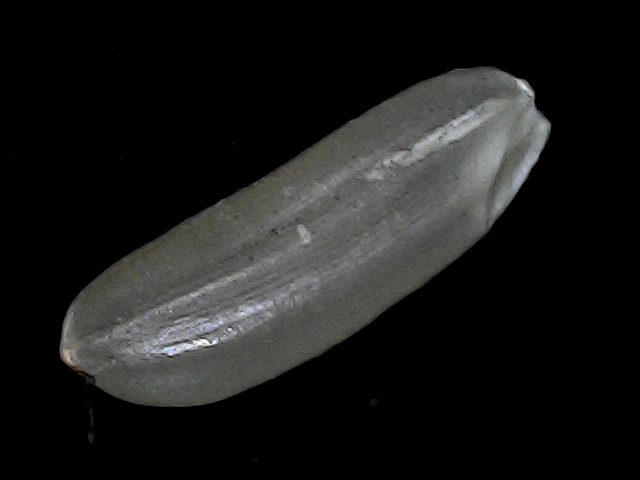
Rice variety: BD56